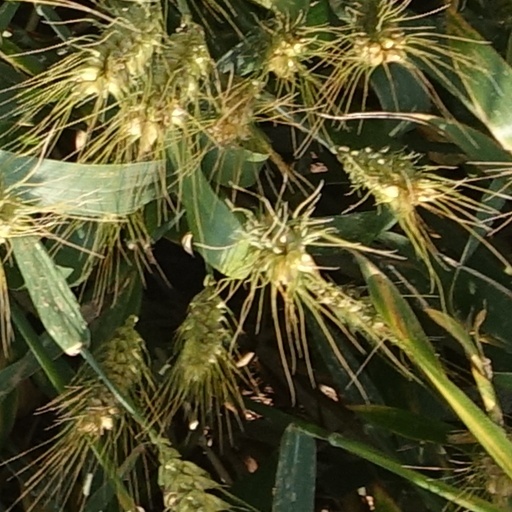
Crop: wheat